Sultan Alam Shah School

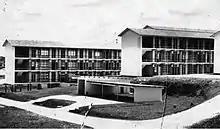
Old SAS campus located at Cheras.

Sekolah Sultan Alam Shah was introduced as a result of the Razak Report drafted in 1956, in line with the efforts of reforming the education system in the Federation of Malaya. It began its operations on 7 February 1963 and was launched by the late Sultan of Selangor, Sultan Salahudin Abdul Aziz. During its inception, SAS became the first secondary Malay school in Malaya to enroll a batch of Form 6 students, which gave the opportunity for Malay students from the middle-class to further their studies both locally and abroad. The old school campus was located at Bandar Tun Razak, Cheras, Kuala Lumpur.